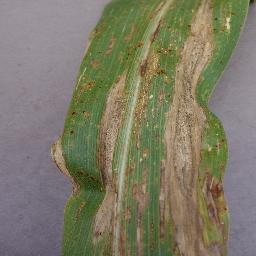
Label: Corn___Northern_Leaf_Blight